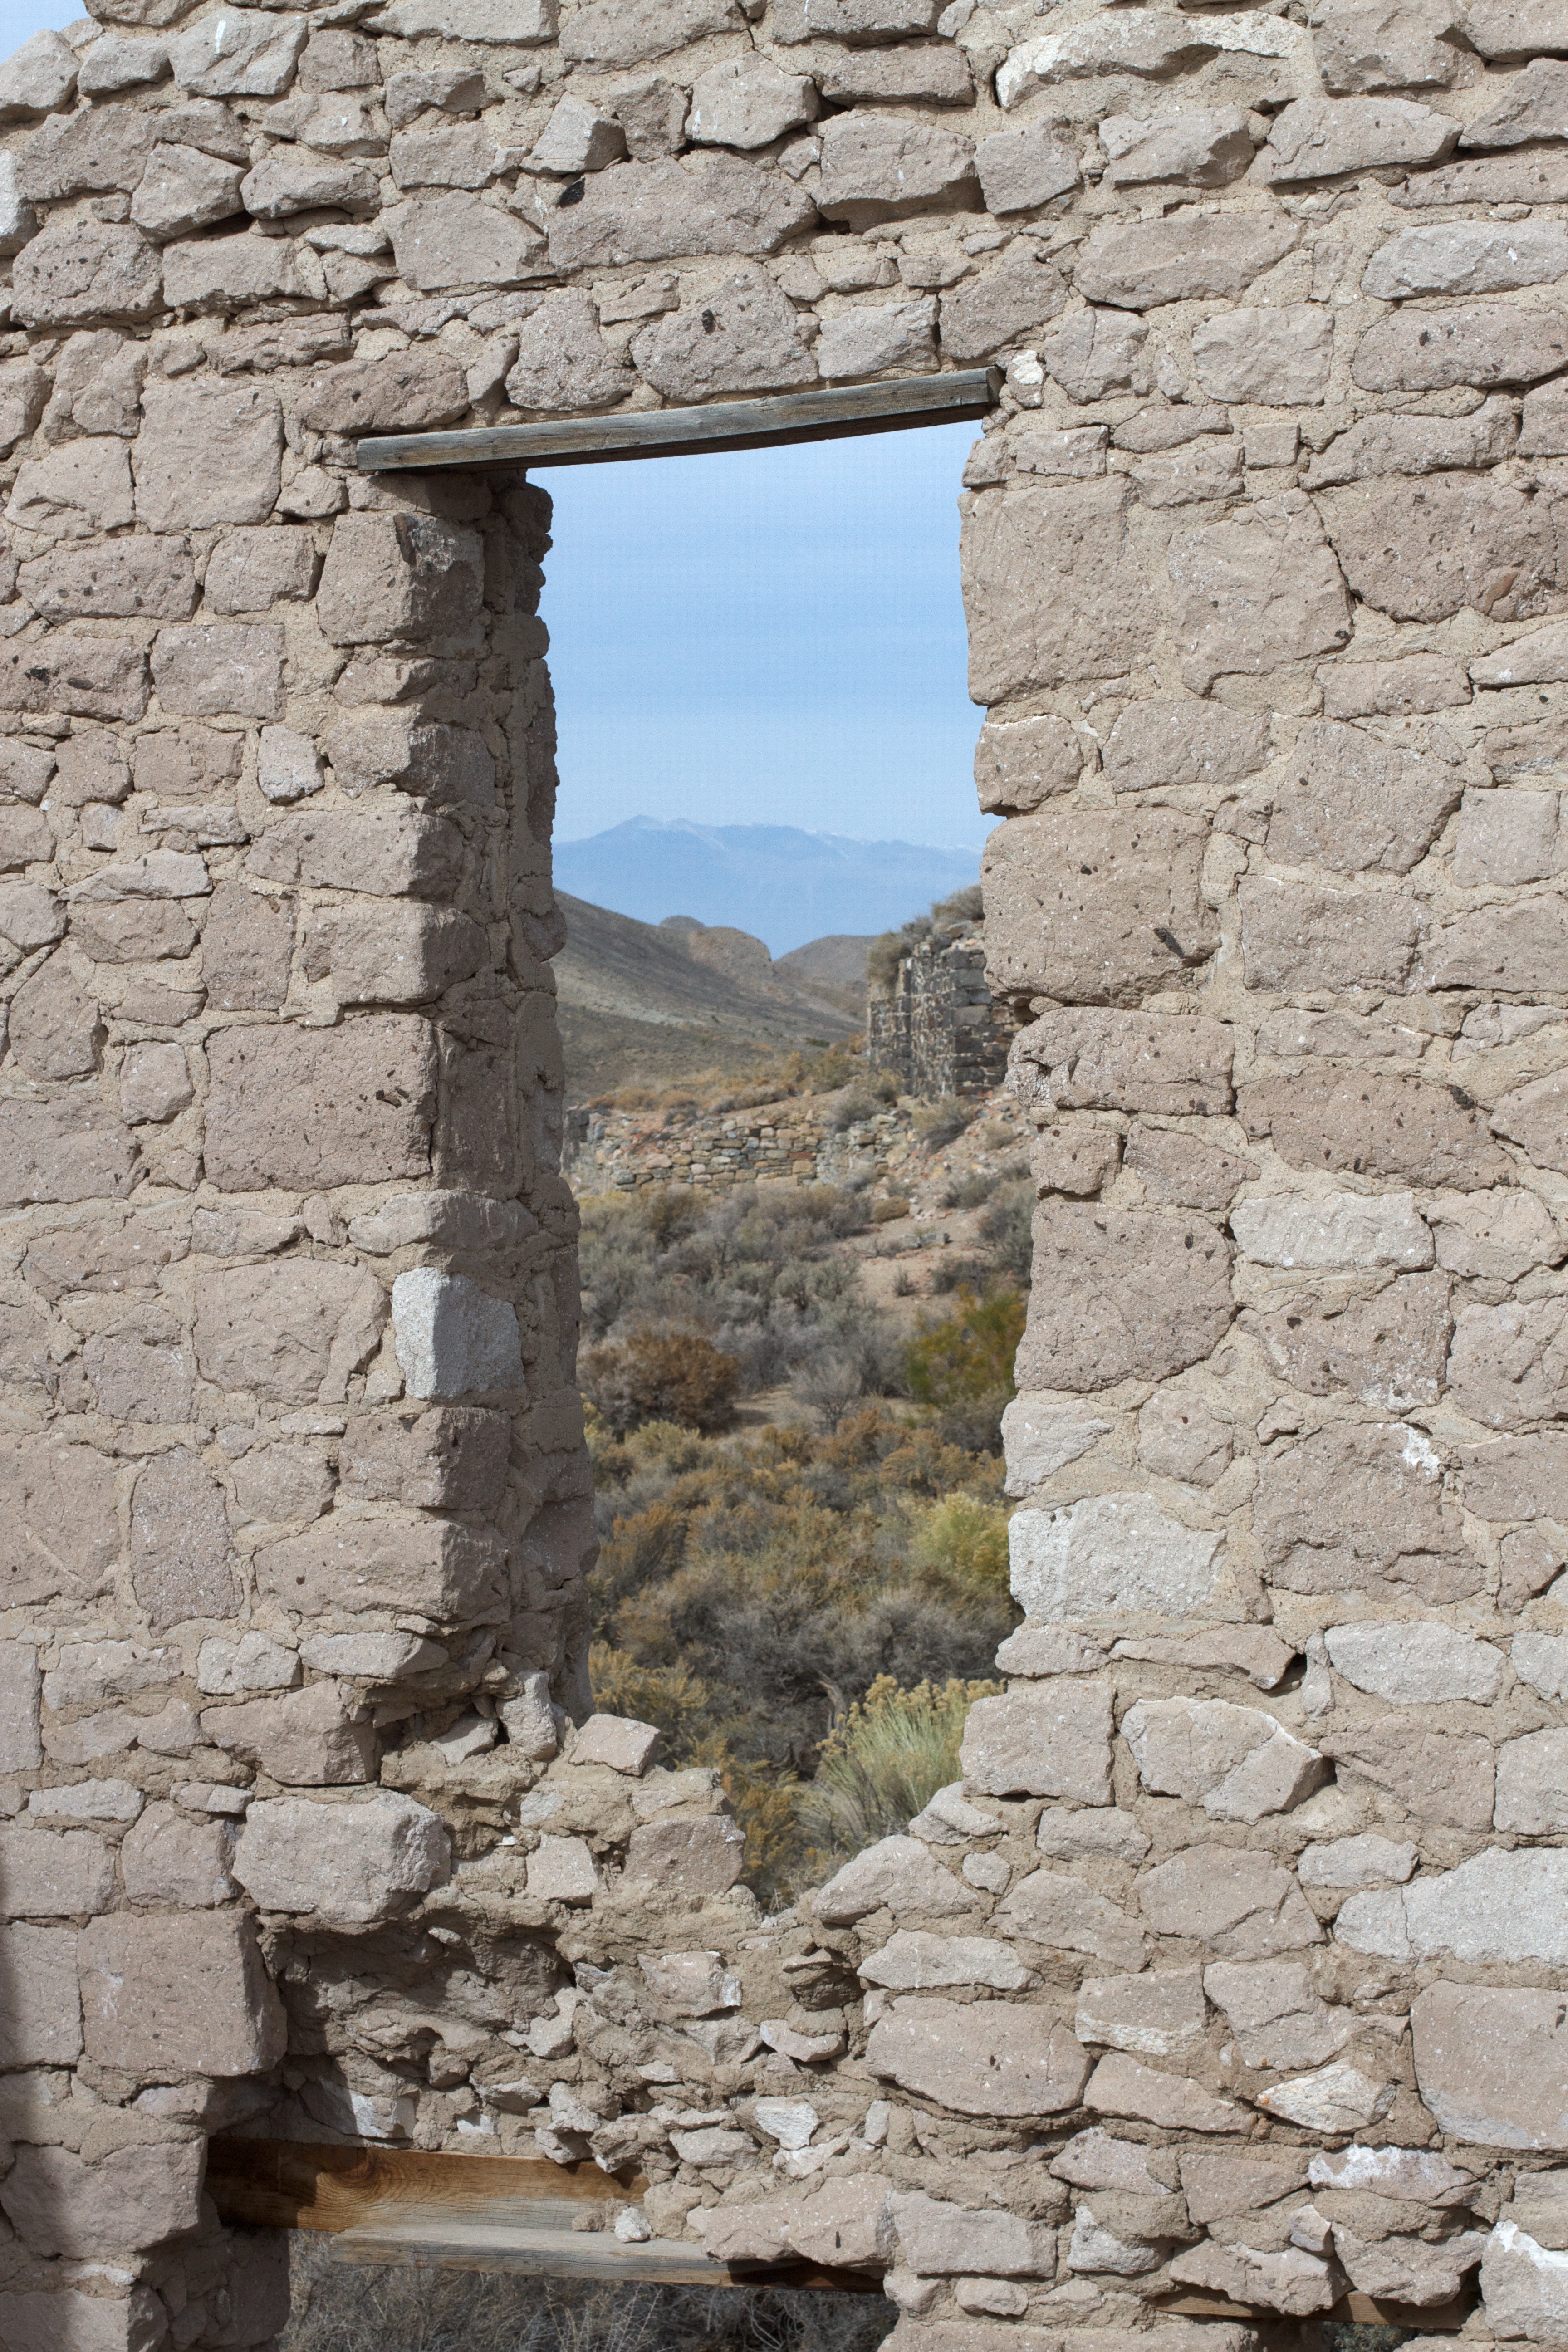
rock, architecture, wall, monument, arch, castle, stone wall, fortification, temple, ruins, monastery, archaeological site, historic site, ancient history